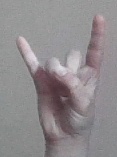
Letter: la